Archibald Clerk

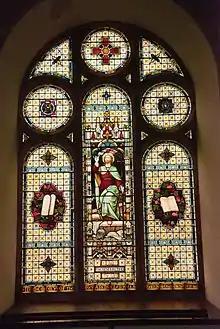
Memorial window to Archibald Clerk, Kilmallie Parish Church, Corpach.

Clerk died on 7th February 1887 and is buried in Kilmallie churchyard in Corpach near Fort William. There is a memorial stained glass window by to him in Kilmallie Church. Jessie, his wife, died in 1897 and is buried beside him. His diaries are now held in the Lochaber Archive, Lochaber College, University of the Highlands and Islands.